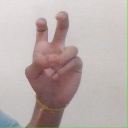
अक्षर: ई